Cover Up (UB40 album)

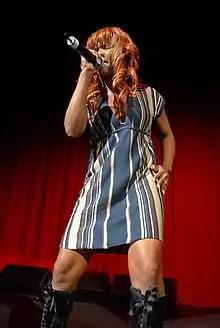
Lead single "Since I Met You Lady" features guest vocals from Lady Saw (pictured).

"Cover Up" was released on 22 October 2001 through Virgin Records. It debuted and peaked at number 29 on the UK Albums Chart, and dropped off after three weeks, which "Vulture" writer Larry Filtzmaurice felt was evidence of UB40's diminishing profile. The album's first single, the Lady Saw collaboration "Since I Met You Lady", was released in October 2001, and spent two weeks on the UK Singles Chart, peaking at number 40. Neither of the two songs on the single release are originals, which was used by John Aizlewood of "The Guardian" as evidence of the group's heavy reliance on cover versions. He added: "They did at least write the title track [of "Cover Up"]; its line about 'sitting in the shade of my family tree' serves only to inspire hopes that they might deploy their songwriting more regularly."